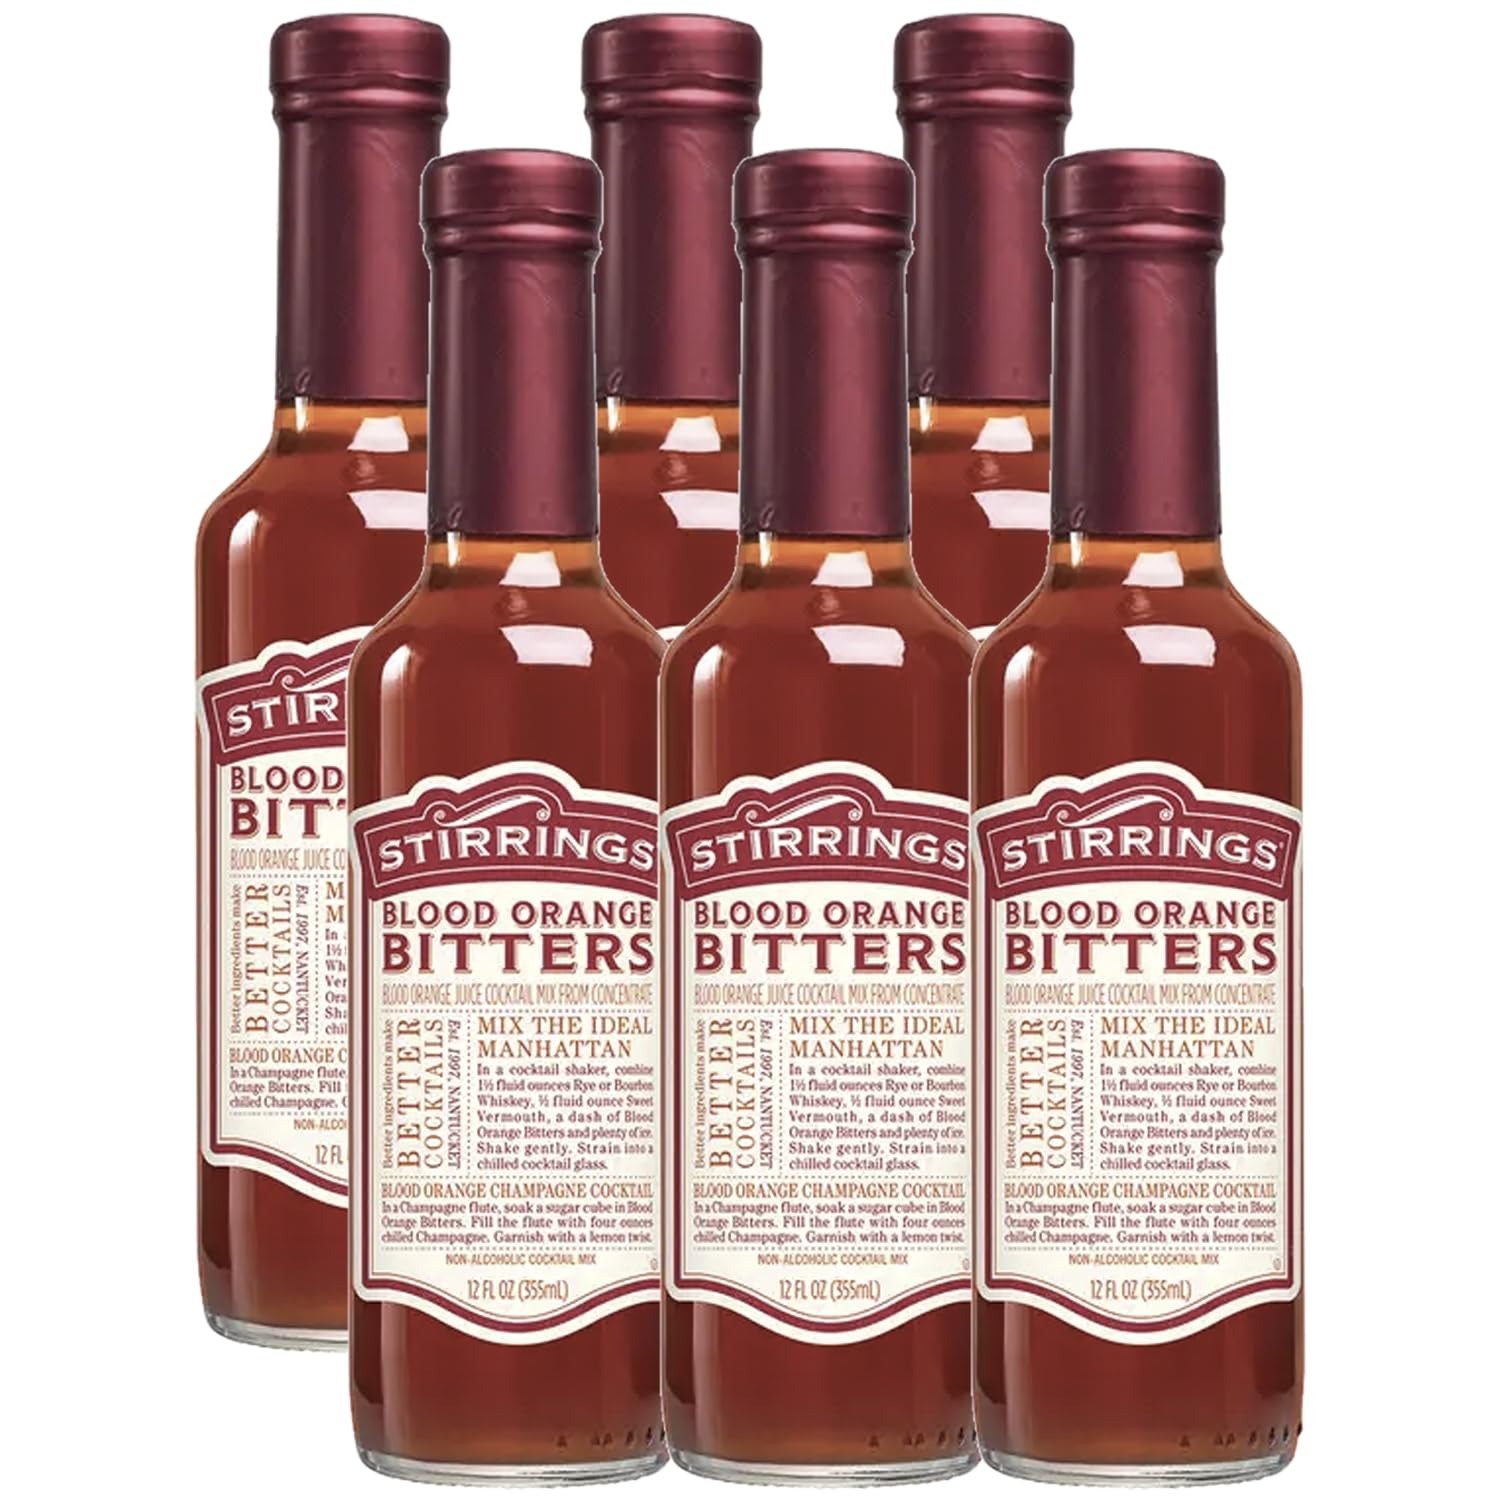
Item Name: Stirrings 6 Pack Blood Orange Bitters 355ml Bottles - Real Ingredients No Preservatives Low Calories - Drink Mixer
Bullet Point 1: Blood Orange Bitters: Serious mixologists and cocktail lovers consider them a defining ingredient in cocktails. Our Blood Orange Bitters are the first to incorporate blood oranges with a secret blend of exotic ingredients, creating a mellower yet still powerful taste that's a little sweeter than other bitters. A modern interpretation of a classic.
Bullet Point 2: Craft delectable cocktails effortlessly with Stirrings' acclaimed cocktail mixers, bar essentials, and cocktail rimmers.
Bullet Point 3: Elevate any occasion by effortlessly concocting vibrant and flavorful drinks with your preferred spirit.
Bullet Point 4: Enjoy guilt-free indulgence with mixers crafted from premium ingredients like authentic fruit flavors, real cane sugar, and pure juice.
Bullet Point 5: Stock up on Stirrings' home bar essentials to always impress your guests and elevate your mixology game.
Bullet Point 6: Enhance your cocktails with Stirrings' innovative rimmers, offering ready-to-use specialty sugar and salt blends for rimming glasses with flair.
Bullet Point 7: Explore a new realm of taste and convenience with Stirrings' range of mixers, bar necessities, and rimmers.
Bullet Point 8: Whether you're a seasoned mixologist or a casual enthusiast, Stirrings' products promise to enhance your home bar setup and leave a lasting impression on every guest.
Bullet Point 9: Includes (6) 750ml bottles, Phone and tablet holder and tasting notes/recipes.
Value: 12.0
Unit: Fl Oz

Price: 54.98